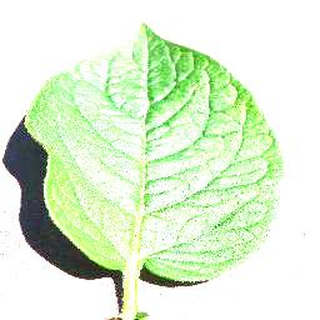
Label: healthy_potato